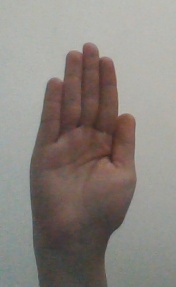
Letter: seen